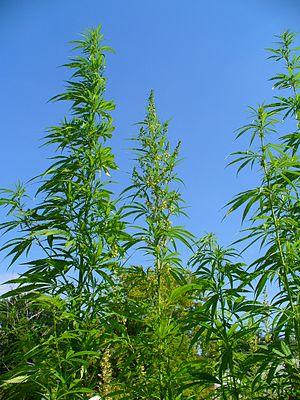
Le cannabis est un genre botanique qui rassemble des plantes annuelles de la famille des Cannabaceae. Ce sont toutes des plantes originaires d'Asie centrale ou d'Asie du Sud. La classification dans ce genre est encore discutée. Selon la majorité des auteurs il contiendrait une seule espèce, le Chanvre cultivé, parfois subdivisée en plusieurs sous-espèces, généralement sativa, indica et ruderalis, tandis que d'autres considèrent que ce sont de simples variétés. Les plantes riches en fibres et pauvres en Tétrahydrocannabinol donnent le « chanvre agricole » qui pousse dans les pays tempérés, exploité pour ses sous-produits aux usages industriels variés, tandis que le « chanvre indien », qui pousse en climat équatorial, est au contraire très riche en résine et exploité surtout pour ses propriétés médicales et psychotropes.
Le Chanvre cultivé est une plante herbacée annuelle de la famille Cannabaceae, désormais considérée comme l'unique espèce du genre botanique Cannabis, mais divisée en plusieurs phénotypes pouvant être décrits comme sous-espèces et variétés. L'espèce provient des régions équatoriales et a la particularité d'avoir une forte croissance. Cette plante est connue pour ses effets psychotropes, notamment l’espèce Indica qui est une sous espèce de Sativa. L’espèce Sativa a une utilisation commerciale et industrielle en tant que chanvre. Sa culture est permise aujourd'hui en France car elle a un taux de THC inférieur à 0,2 %. Elle est connue pour ses vertus thérapeutiques notamment par son riche apport en CBD. Selon certaines condition notamment un taux avoisinant 0 en THC la commercialisation de ses produits dérivés pour le bien-être et la santé est autorisée. C'est l'une des plus anciennes plantes cultivées.